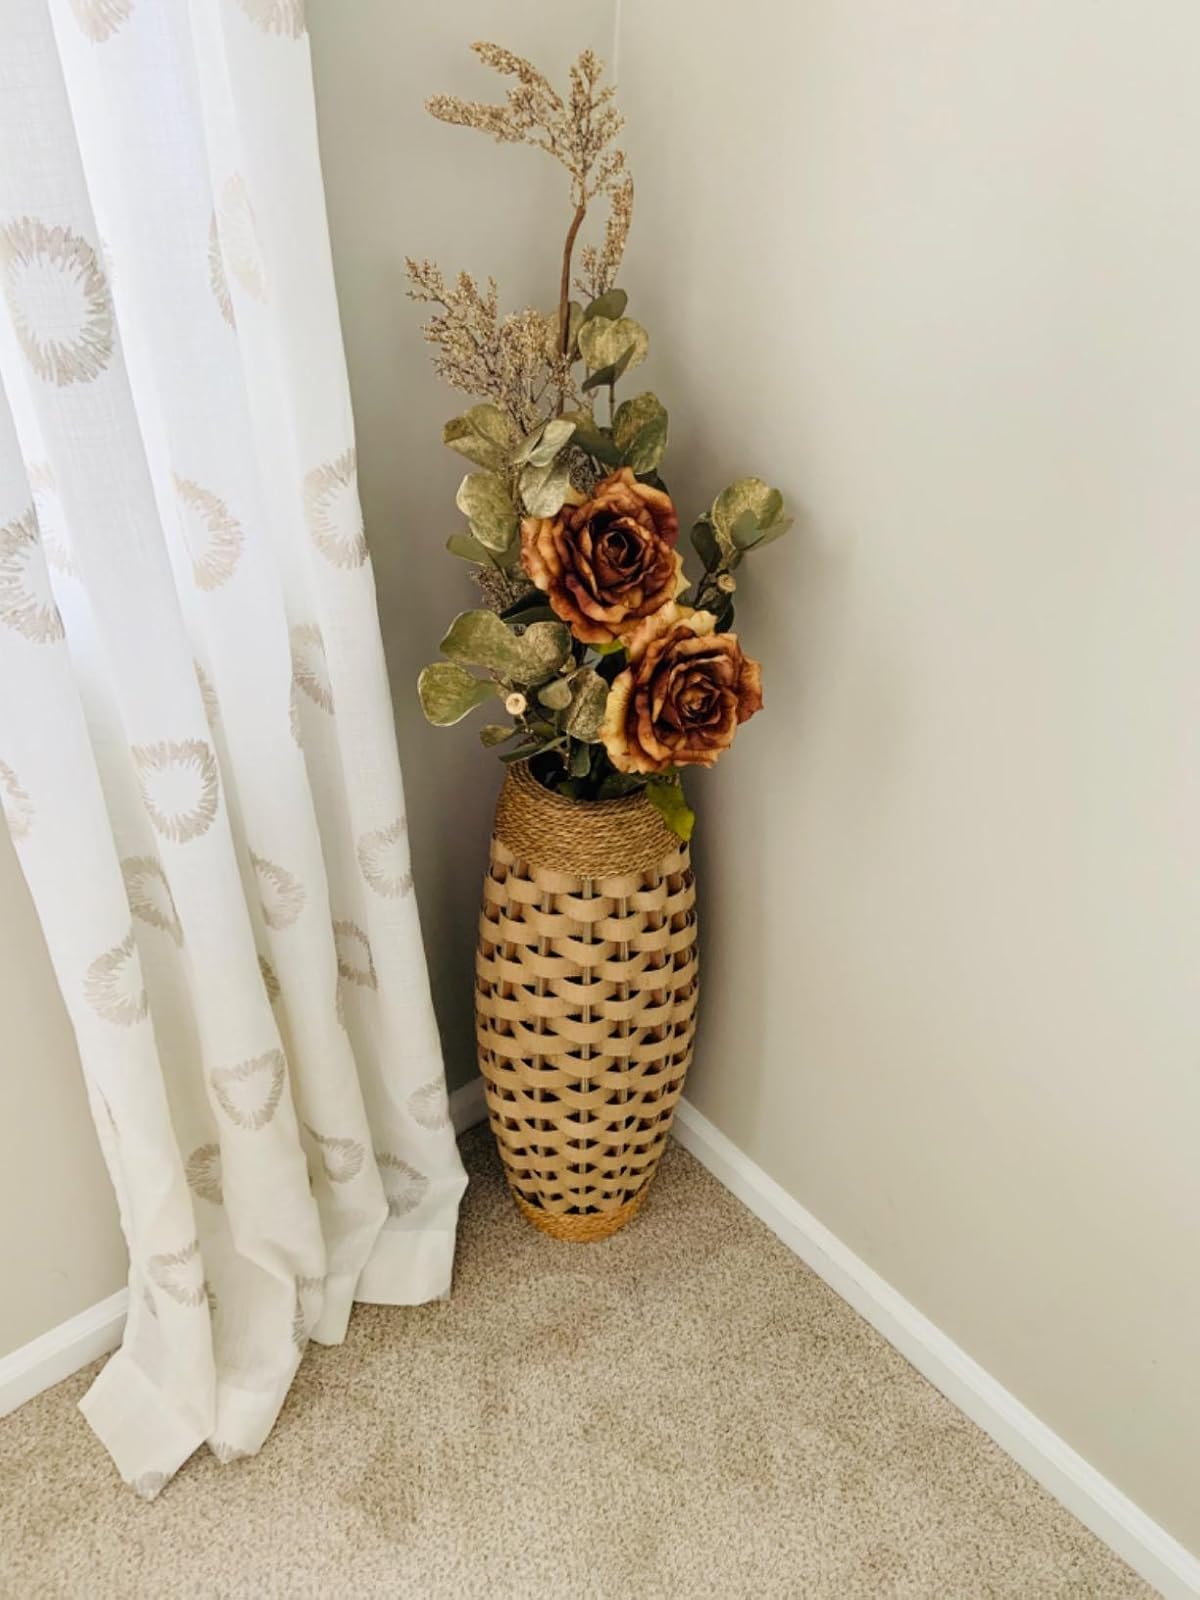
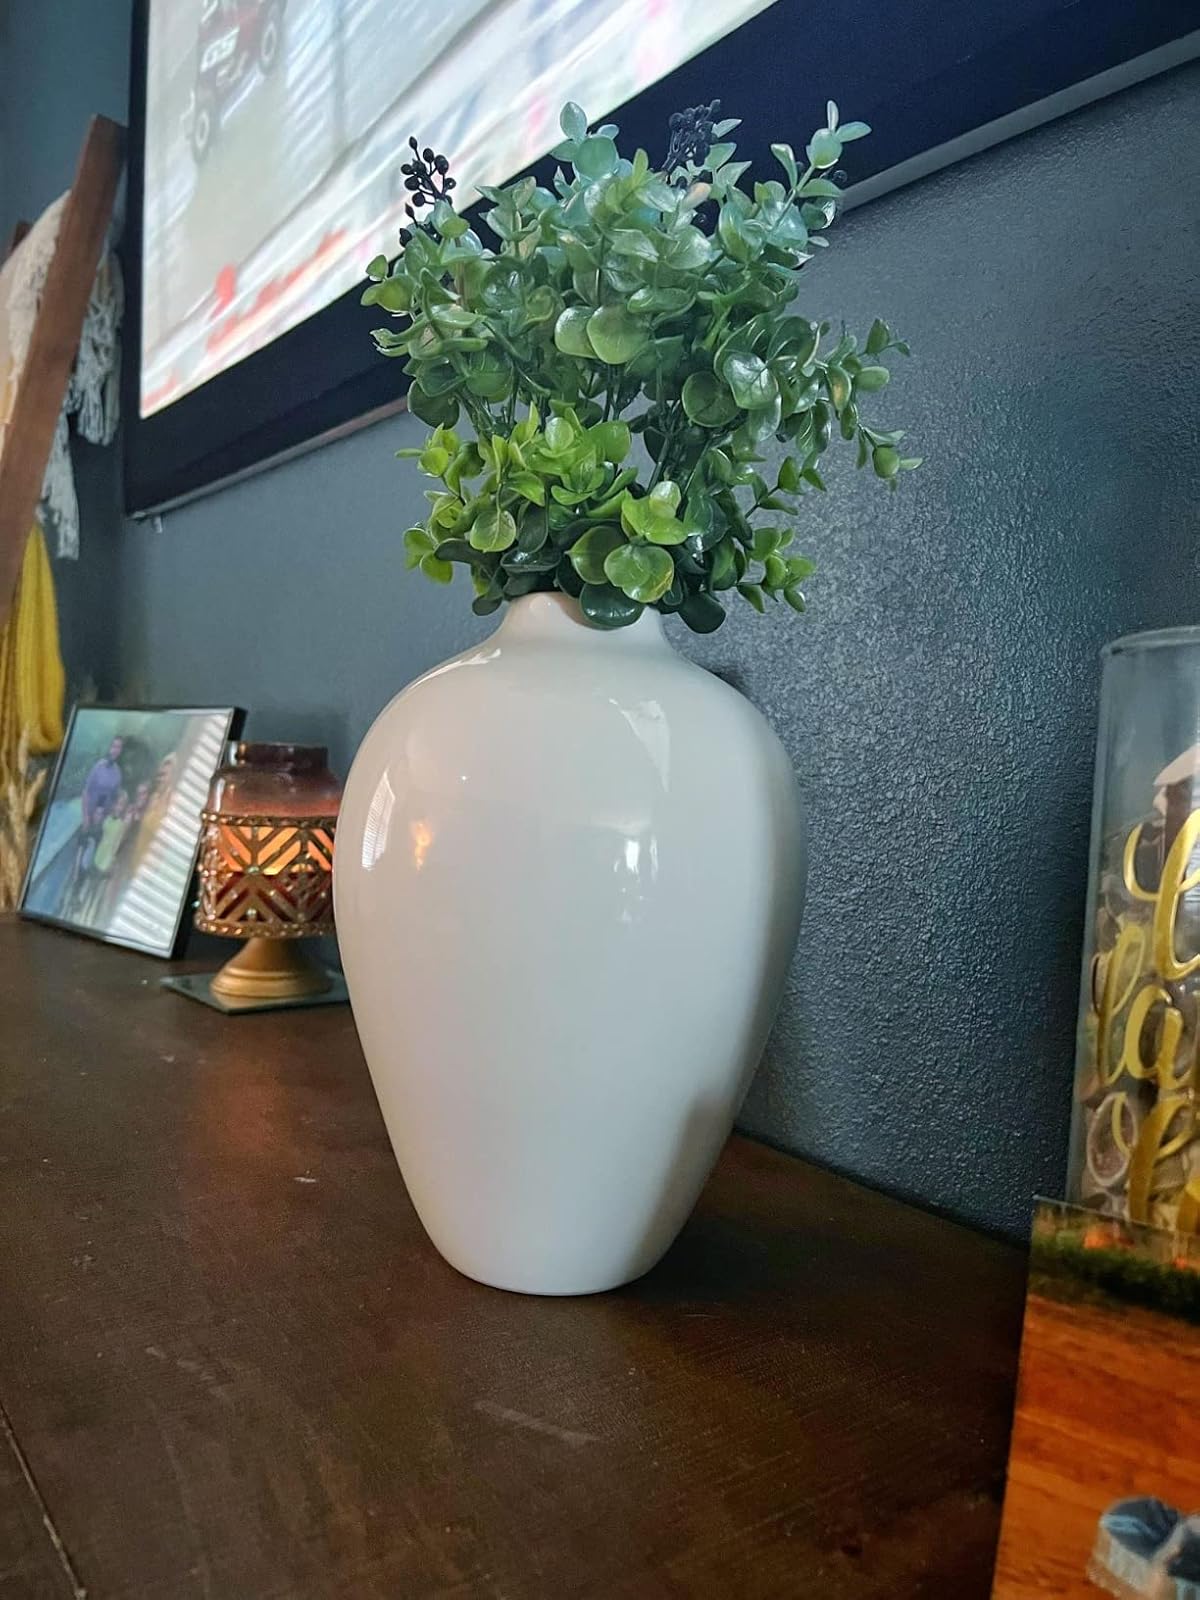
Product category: vase
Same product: no